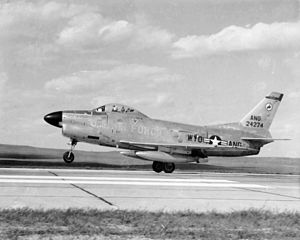
North American F-86D Sabre / Operativ historie
En Wyoming Air National Guard F-86L sidst i 1950-erne.
North American F-86D Sabre var en transonisk altvejrs jetjager som tjente ved United States Air Force og andre luftvåben. Selv om flyet var baseret på North Americans F-86 Sabre dagjager, havde F-86D kun cirka 25 procent dele til fælles med andre Sabre-udgaver; det havde et større skrog, en kraftigere motor med efterbrænder, og et radaranlæg; radomen gav flyet den karakteristiske 'hundesnude'.